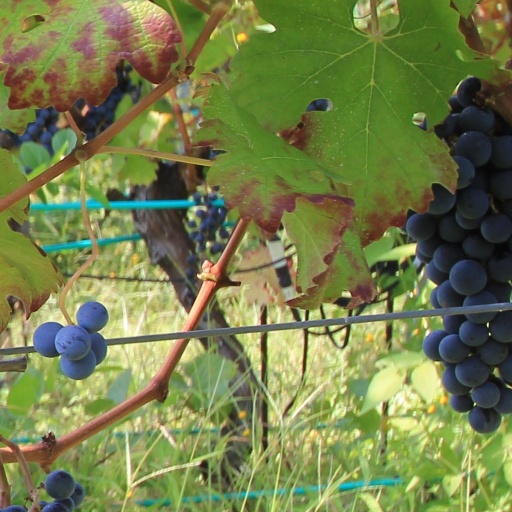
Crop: grape